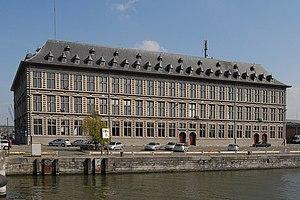
Cette page regroupe l'ensemble des monuments classés du quartier de l'îlot dans la ville d'Anvers.